Question: What is on the ground?
Tambaya: Menene a ƙasa?
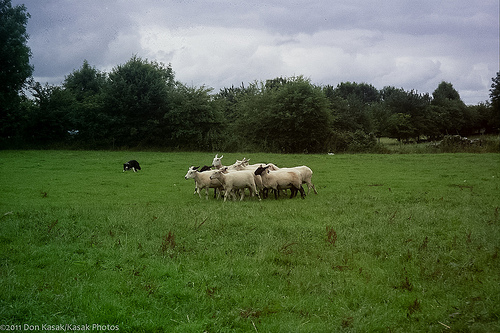
Answer: Grass.
Amsa: Ciyawa.